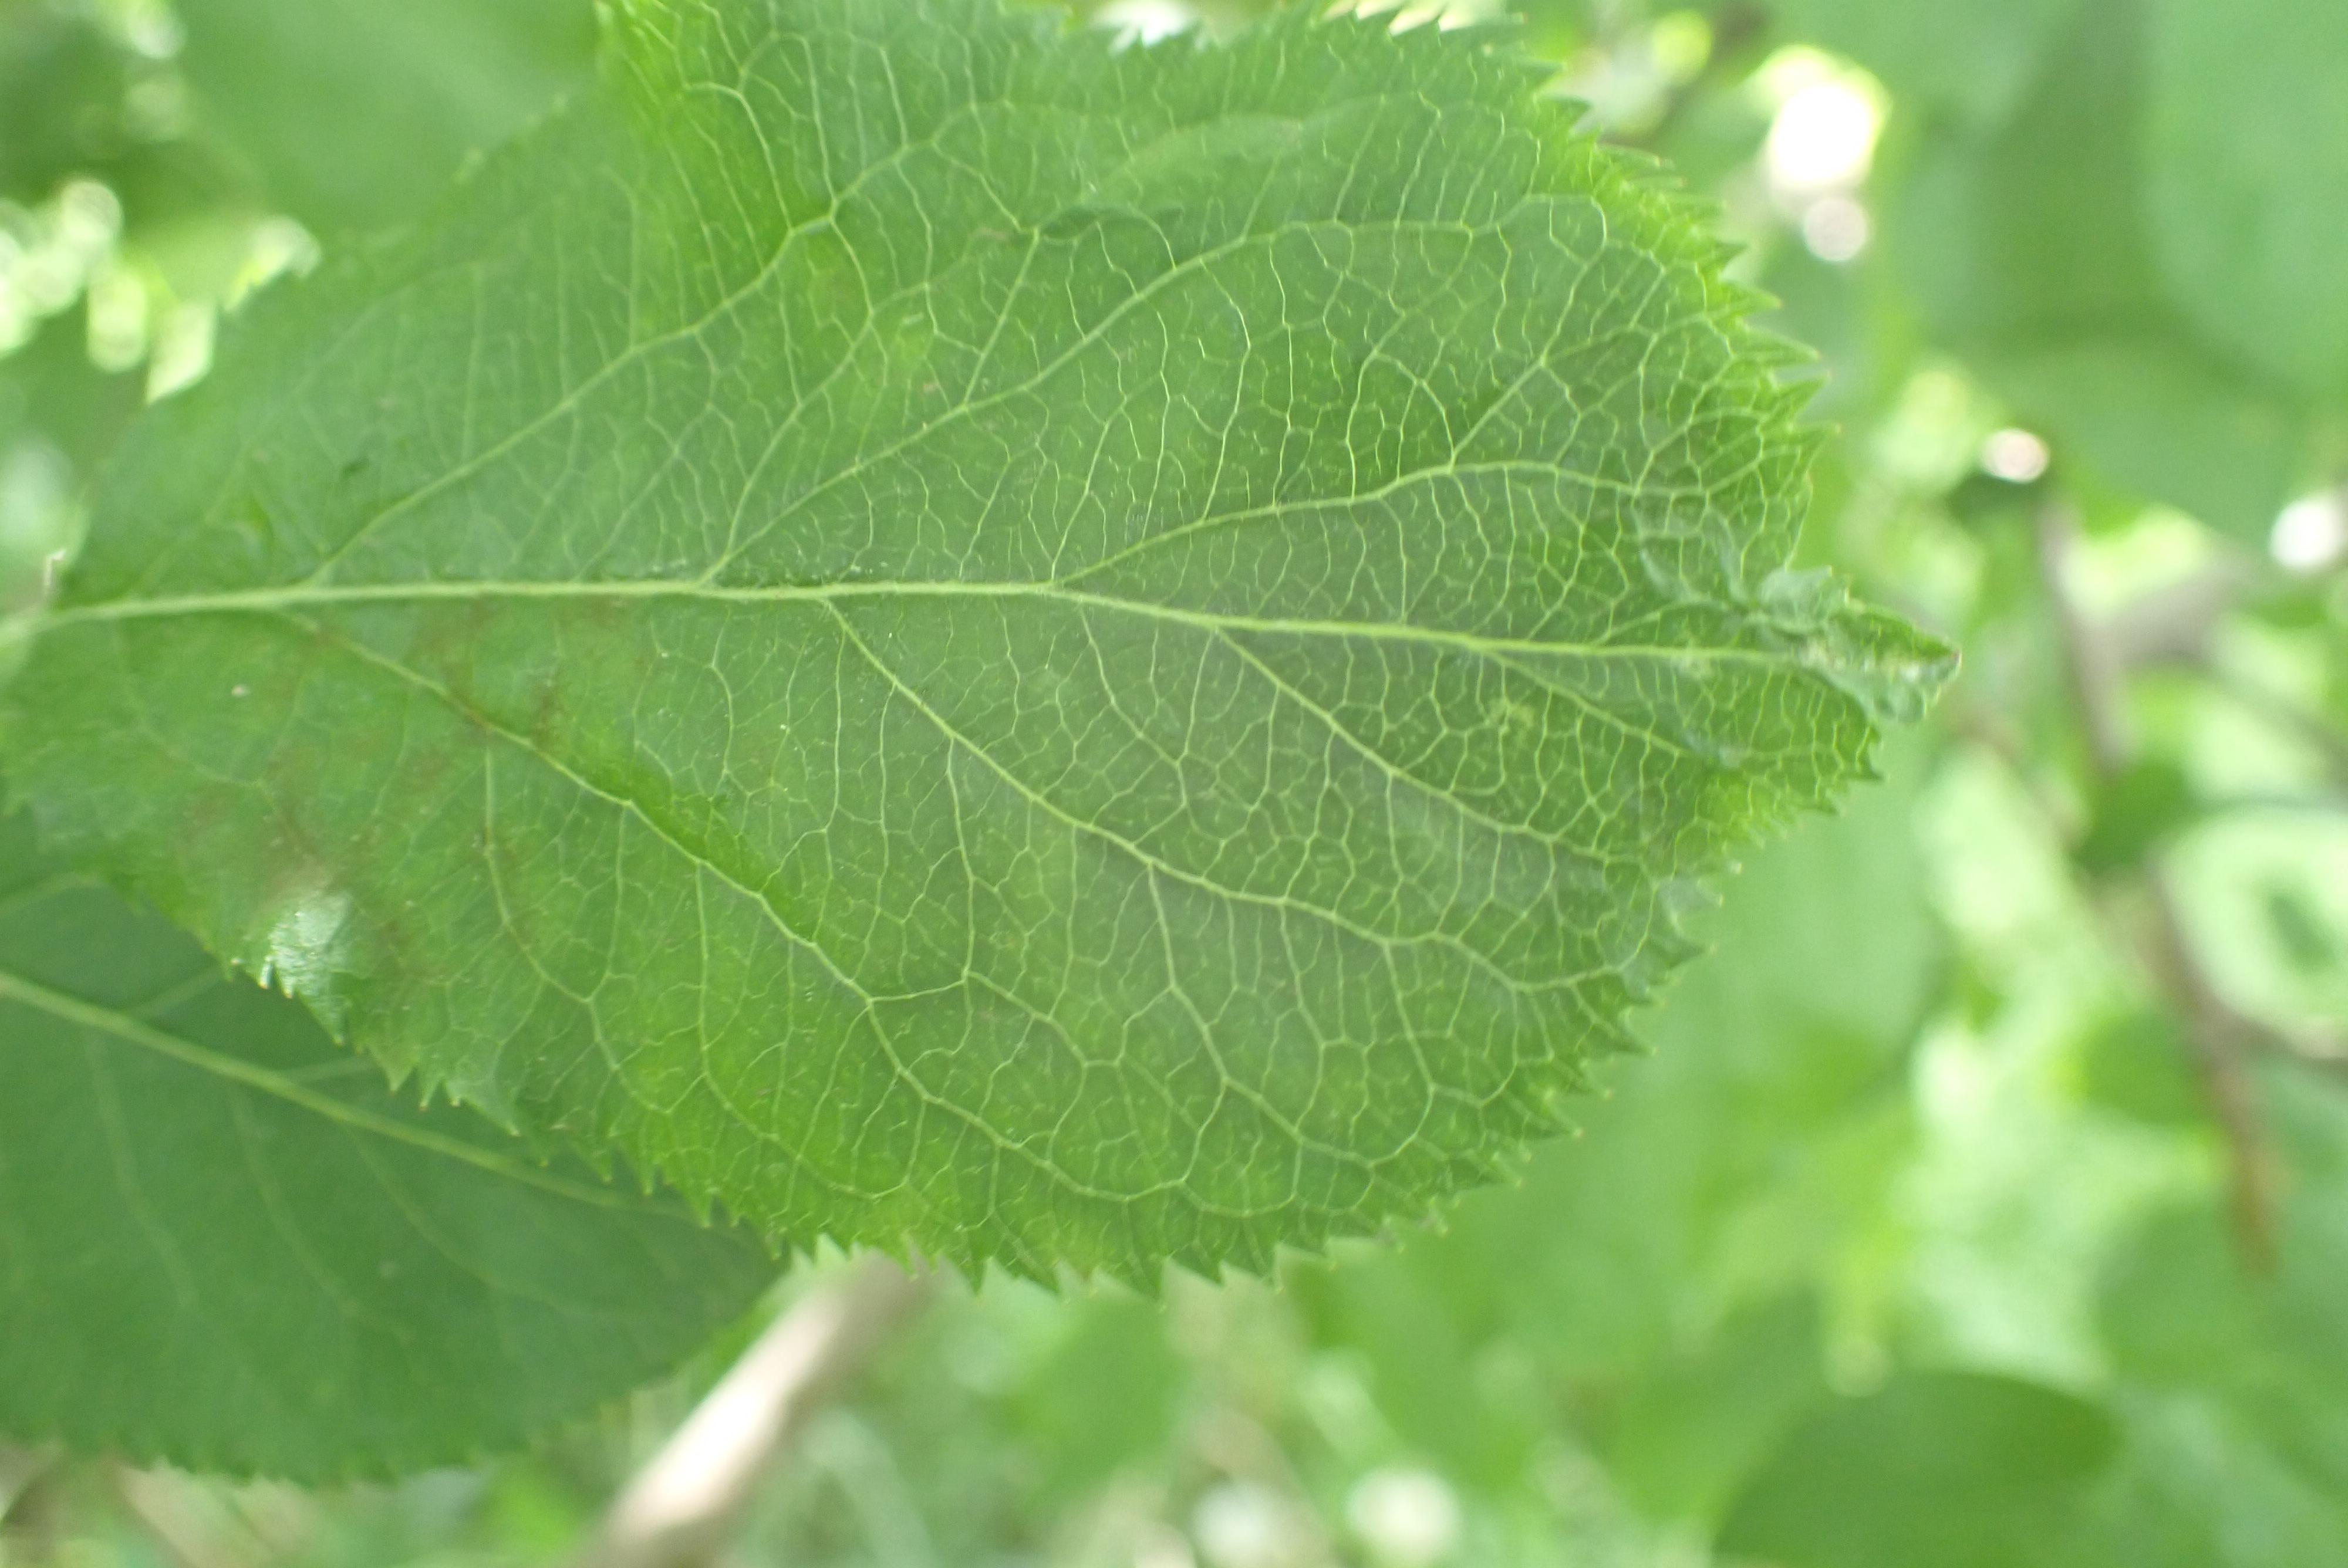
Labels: scab